Percy Helton

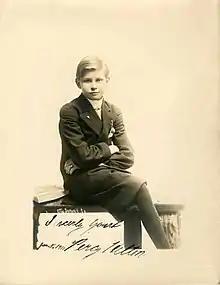
Helton in 1913

Percy Alfred Helton (January 31, 1894 – September 11, 1971) was an American stage, film, and television actor. He was one of the most familiar faces and voices in Hollywood of the 1950s.